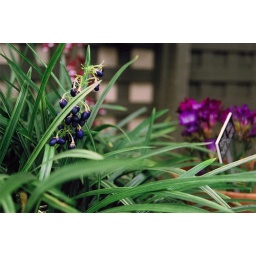
this grass had the most spectacular blue berries... (that's purple freesia in the background)